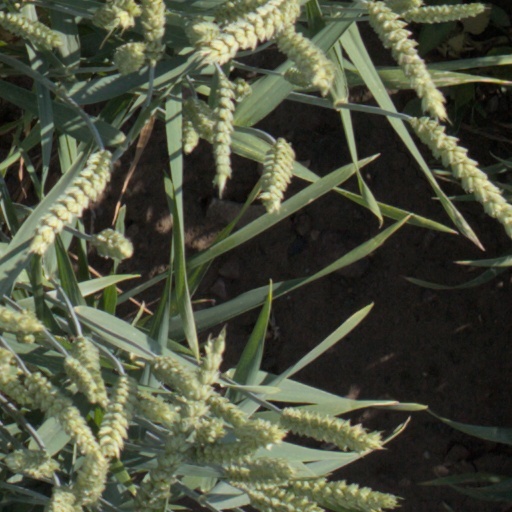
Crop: wheat